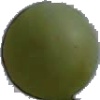
Label: Grape White 4